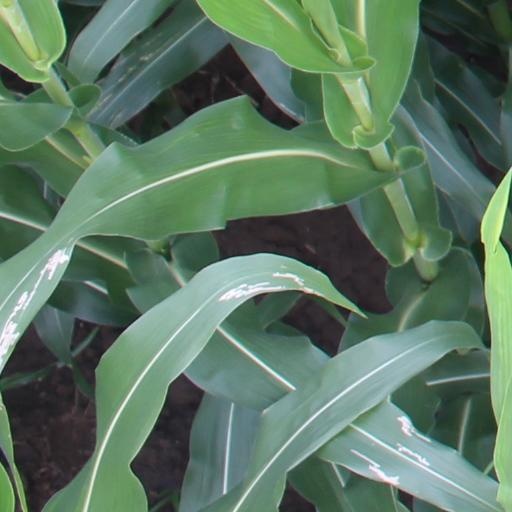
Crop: maize; corn